Uranius Mons

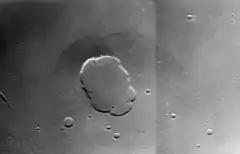
Viking Orbiter 1 mosaic

Uranius Mons, formerly Uranius Patera, is a volcano on Mars located in the Tharsis quadrangle, named after a classical albedo feature. The name "Uranius Patera" now refers only to the volcano's central caldera. It is high and has shallow slopes. It belongs to the Uranius group of volcanoes in the Tharsis area. The sides of Uranius Mons consist of radial lava flows; the large caldera (90×65 km) is elongated in the southwestern direction. The surrounding plains are younger and part of the Tharsis Montes Formation of the Amazonian epoch.